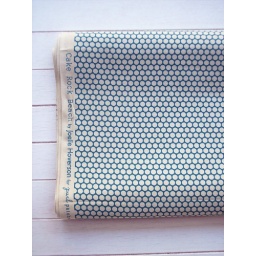
cake rock beach honeycomb in water